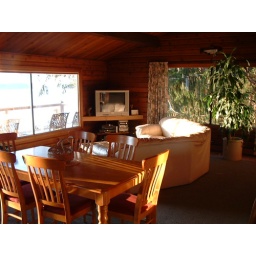
Exquisite dining area off kitchen in The Eagle's Nest. Beautiful panabode interior.The Olympic Peninsula Sequim, Washington